NASICON

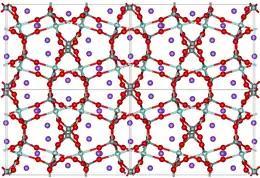
2×2 unit cell of NaZr(SiO)(PO) (x = 2), which is the most common NASICON material; red: O, purple: Na, light green: Zr, dark green: sites shared by Si and P

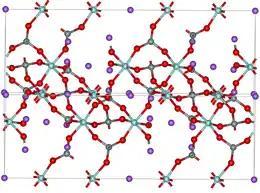
One unit cell of NaZr(SiO)(PO) (x = 1); red: O, purple: Na, light green: Zr, dark green: sites shared by Si and P

NASICON is an acronym for sodium (Na) super ionic conductor, which usually refers to a family of solids with the chemical formula NaZrSiPO, 0 < x < 3. In a broader sense, it is also used for similar compounds where Na, Zr and/or Si are replaced by isovalent elements. NASICON compounds have high ionic conductivities, on the order of 10 S/cm, which rival those of liquid electrolytes. They are caused by hopping of Na ions among interstitial sites of the NASICON crystal lattice.